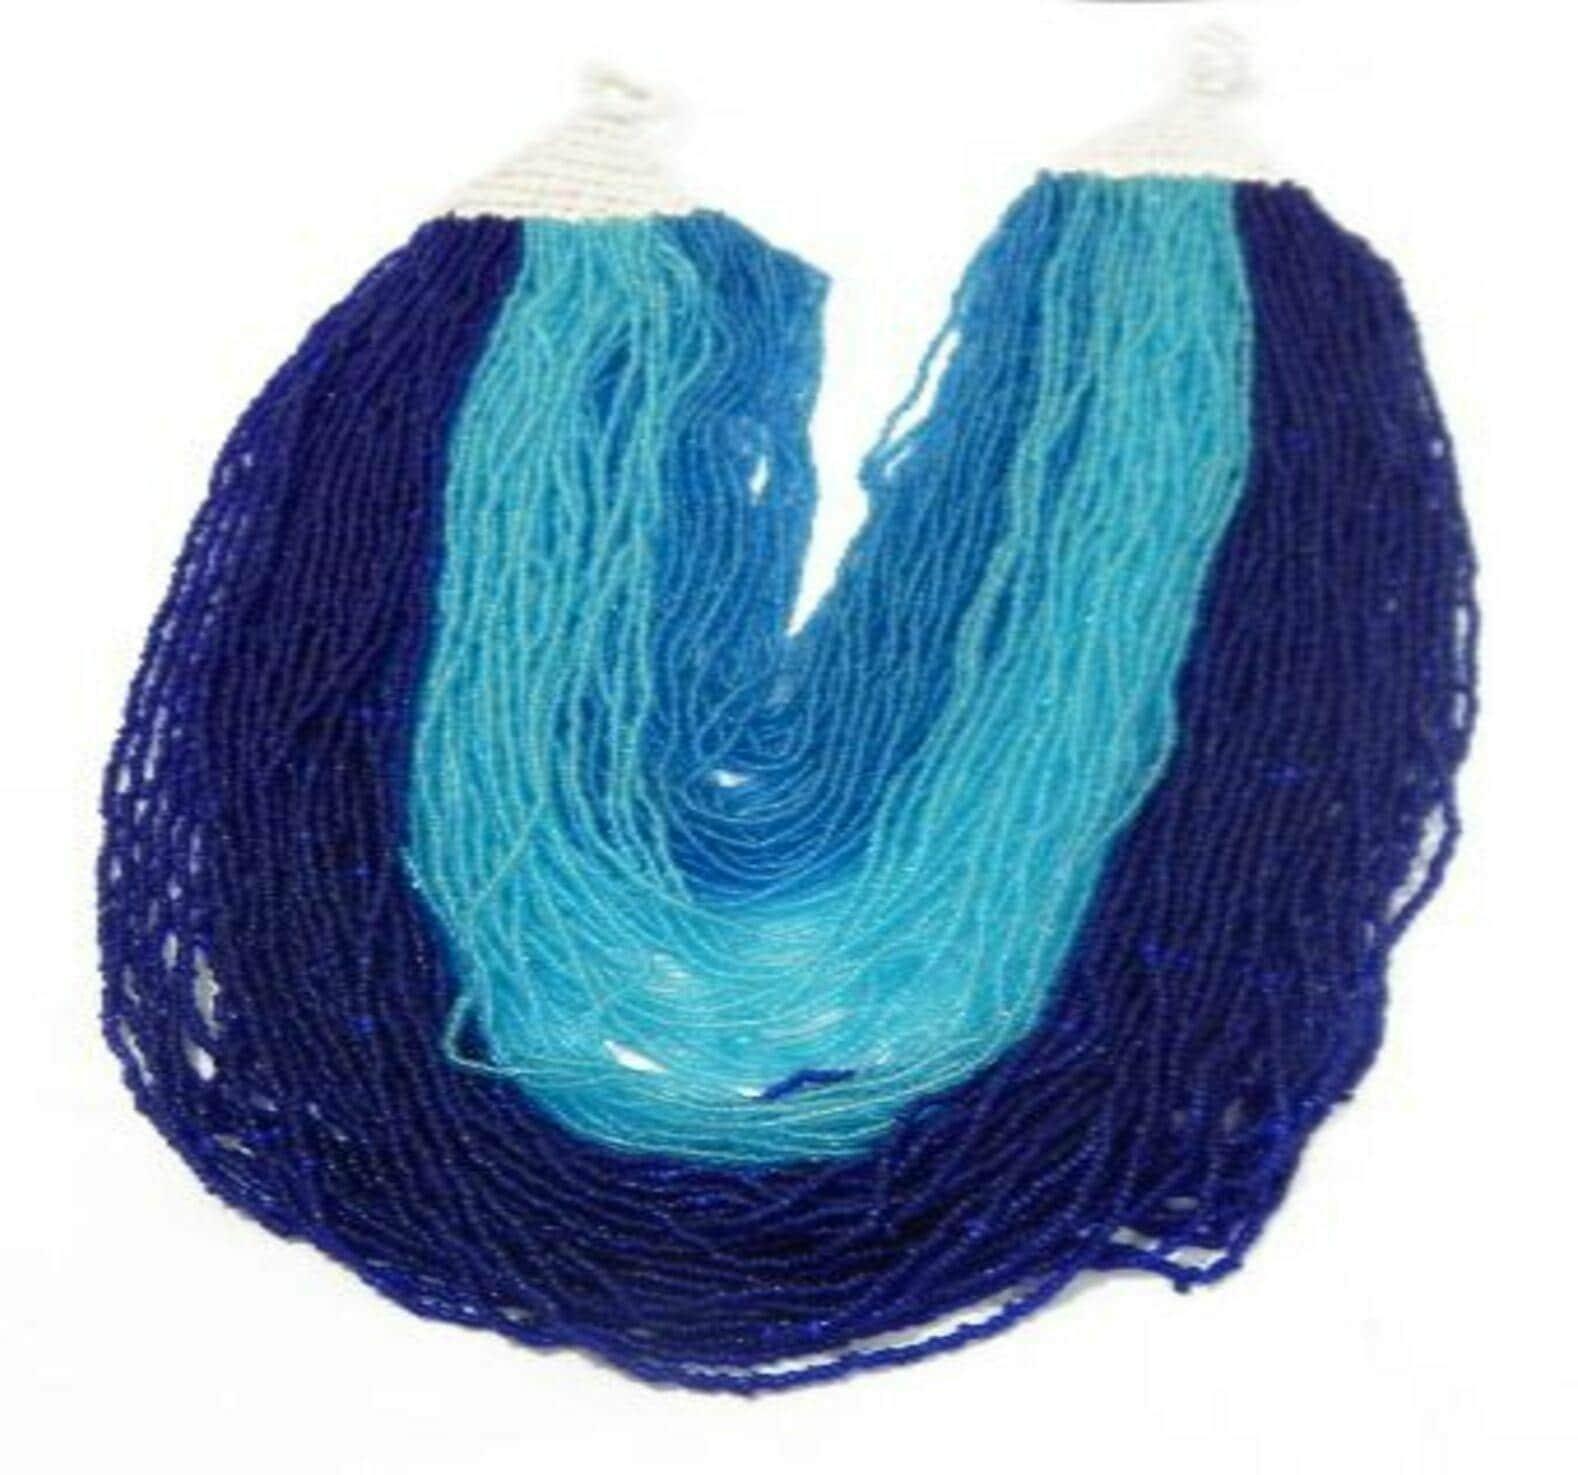
JAYA VISION ENTERPRISES Multiline blue shade Glass seed beads long Necklace-tg37
Type: Necklaces
Brand: JAYA VISION ENTERPRISES
Price: Rs. 800
JAYA VISION ENTERPRISES Multiline blue shade Glass seed beads long Necklace-tg37